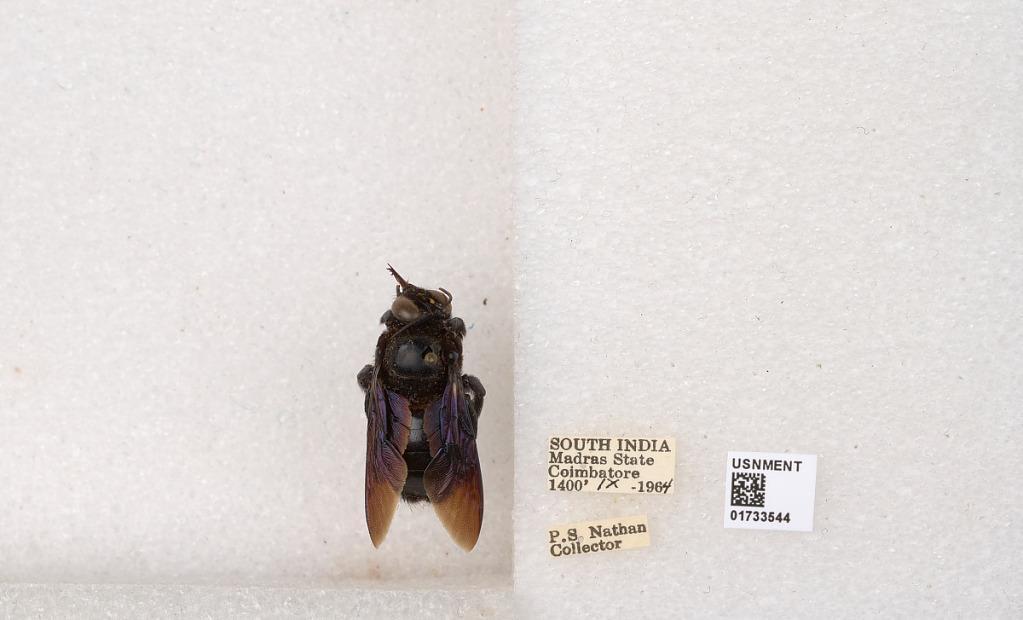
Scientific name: Xylocopa (Ctenoxylocopa) fenestrata (Fabricius)
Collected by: P. Nathan
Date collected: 1964-9-1
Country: India
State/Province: Tamil Nadu
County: Coimbatore
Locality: Coimbatore